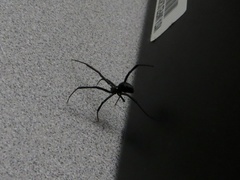
Species: Lactrodectus_hesperus